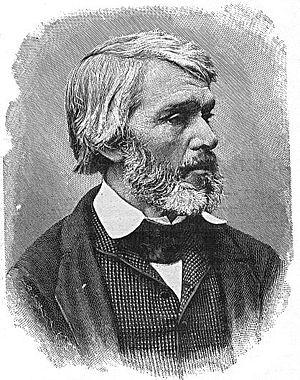
Les Temps difficiles est le dixième roman de Charles Dickens, un court roman paru non pas en publications mensuelles comme les précédents, mais en feuilleton hebdomadaire dans sa revue Household Words, du 1ᵉʳ avril au 12 août 1854.
Le Conte de deux cités, parfois intitulé en français Le Conte de deux villes ou Paris et Londres en 1793, est un roman de Charles Dickens publié en feuilleton hebdomadaire du 30 avril au 25 novembre 1859 dans la revue All the Year Round que Dickens vient de fonder ; dans le même temps, il paraît en fascicules mensuels avec des illustrations de Phiz, et aux États-Unis dans Harper's Weekly, mais avec un léger décalage.
Analyser la forme dans l’œuvre poétique de Robert Browning se heurte d’emblée à l’abondance du sujet : cette œuvre est ambitieuse, les recueils ainsi que les poèmes sont souvent longs.